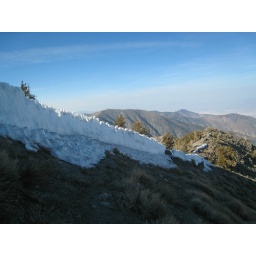
I really loved this wall of snow on the mountain ridge. The sun set over it on our way down.